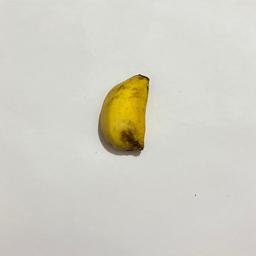
Banana variety: Sabri Kola